PPG Place

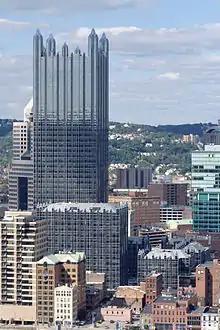
The complex as seen from Mount Washington.

The project was started by PPG Industries (formerly Pittsburgh Plate Glass Company) to serve as the company's headquarters, after being based in Downtown Pittsburgh since 1895. The company contracted the project to architect Philip Johnson and his partner John Burgee. Designed in the neogothic style but with modern innovations, the complex had many inspirations, including London's Victoria Tower, and H.H. Richardson's Allegheny County Courthouse and Charles Klauder's Cathedral of Learning in Pittsburgh. Before the building was constructed, an 8-foot-tall, 600 pound model was made, with glass cut at the Ford City PPG works.